Justin Boren

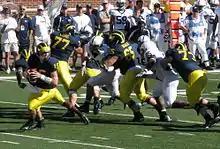
a quarterback rolls out while his offensive line blocks

Boren had been recruited as either a center or a guard, but he preferred to play guard. In spring practice the following year, Boren was moved to center. At the end of the National Collegiate Athletic Association-sanctioned 15 days of spring football practice, he was announced as the starting center, replacing Mark Bihl. This decision was confirmed when training camp started in the fall, even though Boren had never before played center. Thus, the starting offensive line was composed of veterans Long and Adam Kraus on the left and then Boren, right guard Jeremy Ciulla and right tackle Stephen Schilling neither of whom had ever started a game. The 2007 NCAA Division I FBS football season was eagerly anticipated for the 2007 Wolverines with returning seniors Long, Mike Hart and Chad Henne in key roles, but the season quickly began to fall apart when the team lost to the two-time defending FCS champion Appalachian State Mountaineers in the opening game. When Ryan Mallett played in place of Henne during the September 15, Notre Dame rivalry game, left-handed snapper Boren switched positions with right-handed snapper Kraus who otherwise played left guard. The switch occurred after Mallett fumbled two snaps from Boren, whose left-handed snaps were foreign to the right-handed Mallett. The switch caused a little confusion with official starting lineups the following week when Mallett started. On September 22 against Penn State, both Boren and Kraus had casts on their snapping hands and Boren played center despite the fact that Mallett was starting. During Mallett's October 27 start in the Little Brown Jug game against Minnesota, Kraus started at center. The following week during the Paul Bunyan Trophy against Michigan State, the position switch was made permanent. After the regular season, Boren was recognized as an honorable mention All-Big Ten selection. Prior to the 2008 Capital One Bowl, Boren was expected to return to center because Henne had returned to full strength. However, during the game, Boren played guard and Kraus played center. After the season, both Boren and Kraus were named to "Jewish Sports Review"'s 2007 College Football All-America Team.